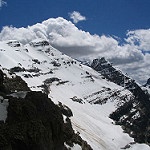
Label: glacier